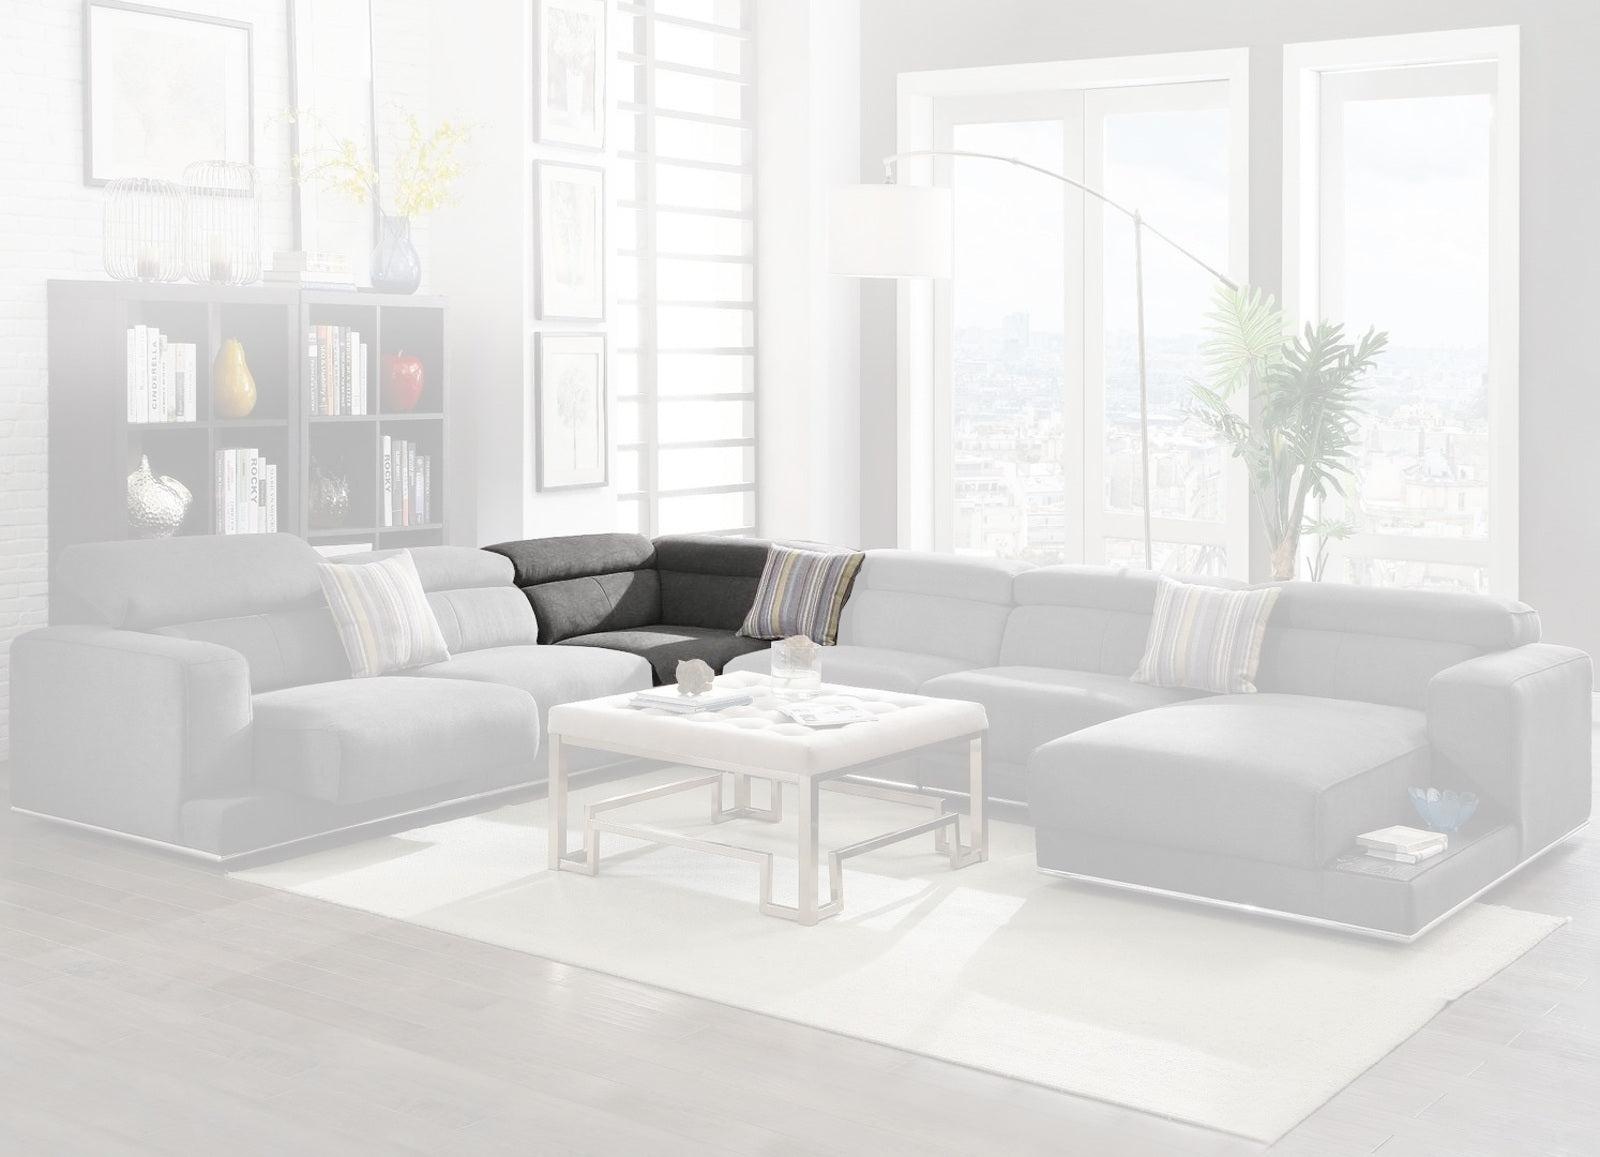
Acme Furniture Alwin Wedge in Dark Gray 53721
Alwin Collection by Acme Furniture Dark Gray finish Wood frame Fabric upholstery Foam filling seat cushions Tight back and seat cushions
Brand: ACME East
Category: Furniture > Chairs > Chaises > Armless Chaises